Type 96 24 cm howitzer

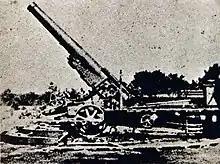

Since the successful Siege of Port Arthur, during the Russo-Japanese War heavy howitzer development had taken high priority. The Imperial Japanese Army's Armstrong designed 28 cm howitzer L/10 had been instrumental in destroying Port Arthur's defenses and sinking the fleet anchored in its harbor. This resulted in the development of several siege guns, which could be also be used as siege and coastal defense guns. The first was the Type 45 24 cm Howitzer which weighed and required a crew of 50 men two days to set up. The second was the Type 7 30 cm howitzer which was introduced in 1918. The short barreled version weighed while the long barreled version weighed . Although both were powerful weapons their weight was considered excessive and this negatively affected their mobility. Although satisfied with both designs two new guns were ordered during 1936, the Type 96 15 cm howitzer and the Type 96 24 cm howitzer. Both were lighter and more mobile than their predecessors but while the Type 96 15 cm was successful the Type 96 24 cm was a failure due to excessive shot dispersion and inconsistent range which were never resolved. Therefore only eight Type 96 24 cm howitzers were built. For transport, the Type 96 24 cm howitzer, could be broken down into four loads and towed by tractors. Once onsite, a turntable was assembled and firmly anchored to the ground. The gun was then mounted on the turntable and had 120° of traverse and +65° of elevation.